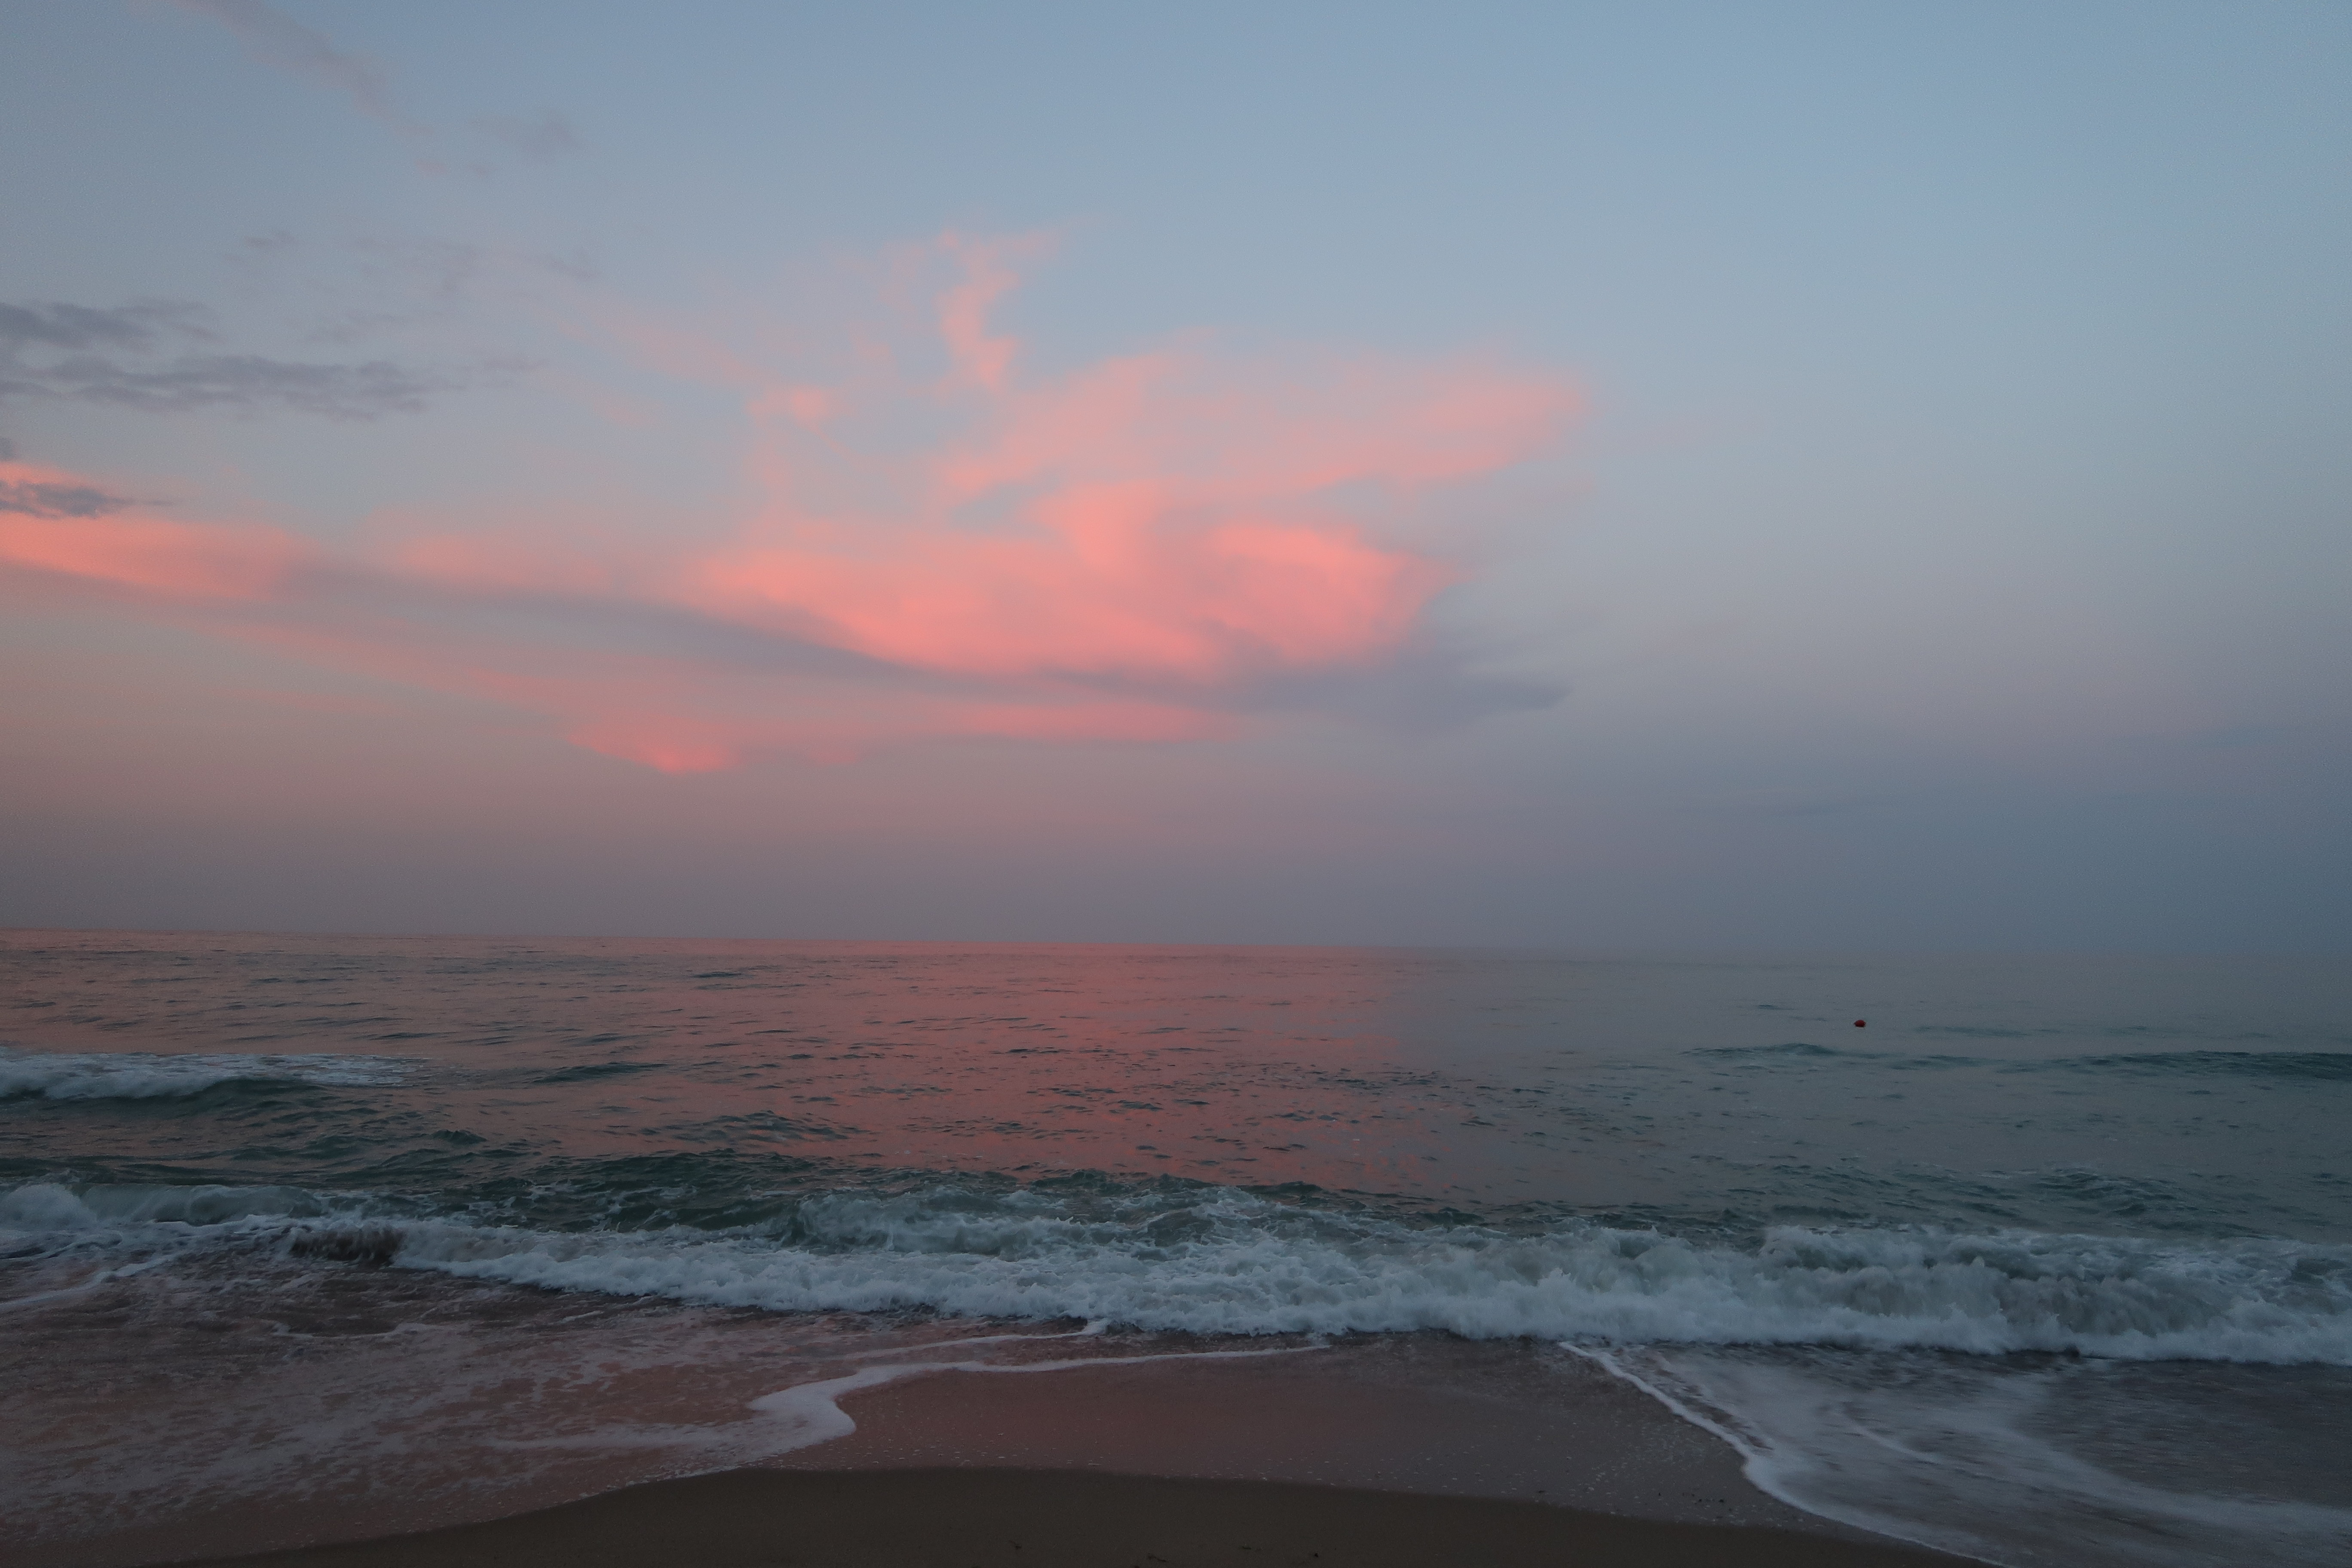
sea, sky, horizon, dawn, wave, coast, beach, shore, bulgaria, black sea, red, clouds, body of water, ocean, cloud, sunrise, sunset, evening, afterglow, morning, dusk, red sky at morning, wind wave, water, calm, vacation, sound, coastal and oceanic landforms, tide, landscape, meteorological phenomenon, sun, bay